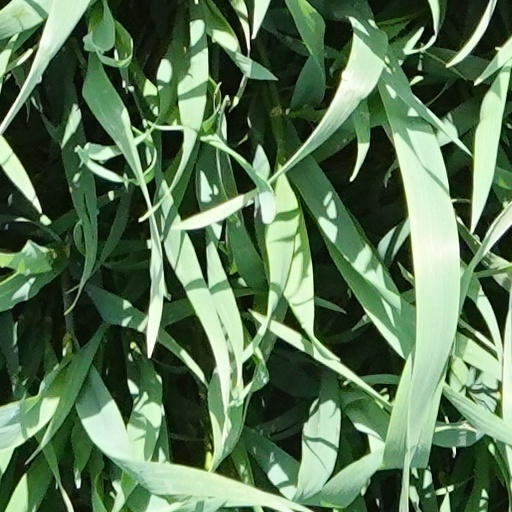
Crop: wheat